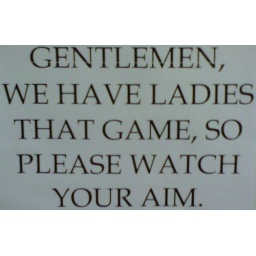
The sign in the bathroom at the hobby shop.